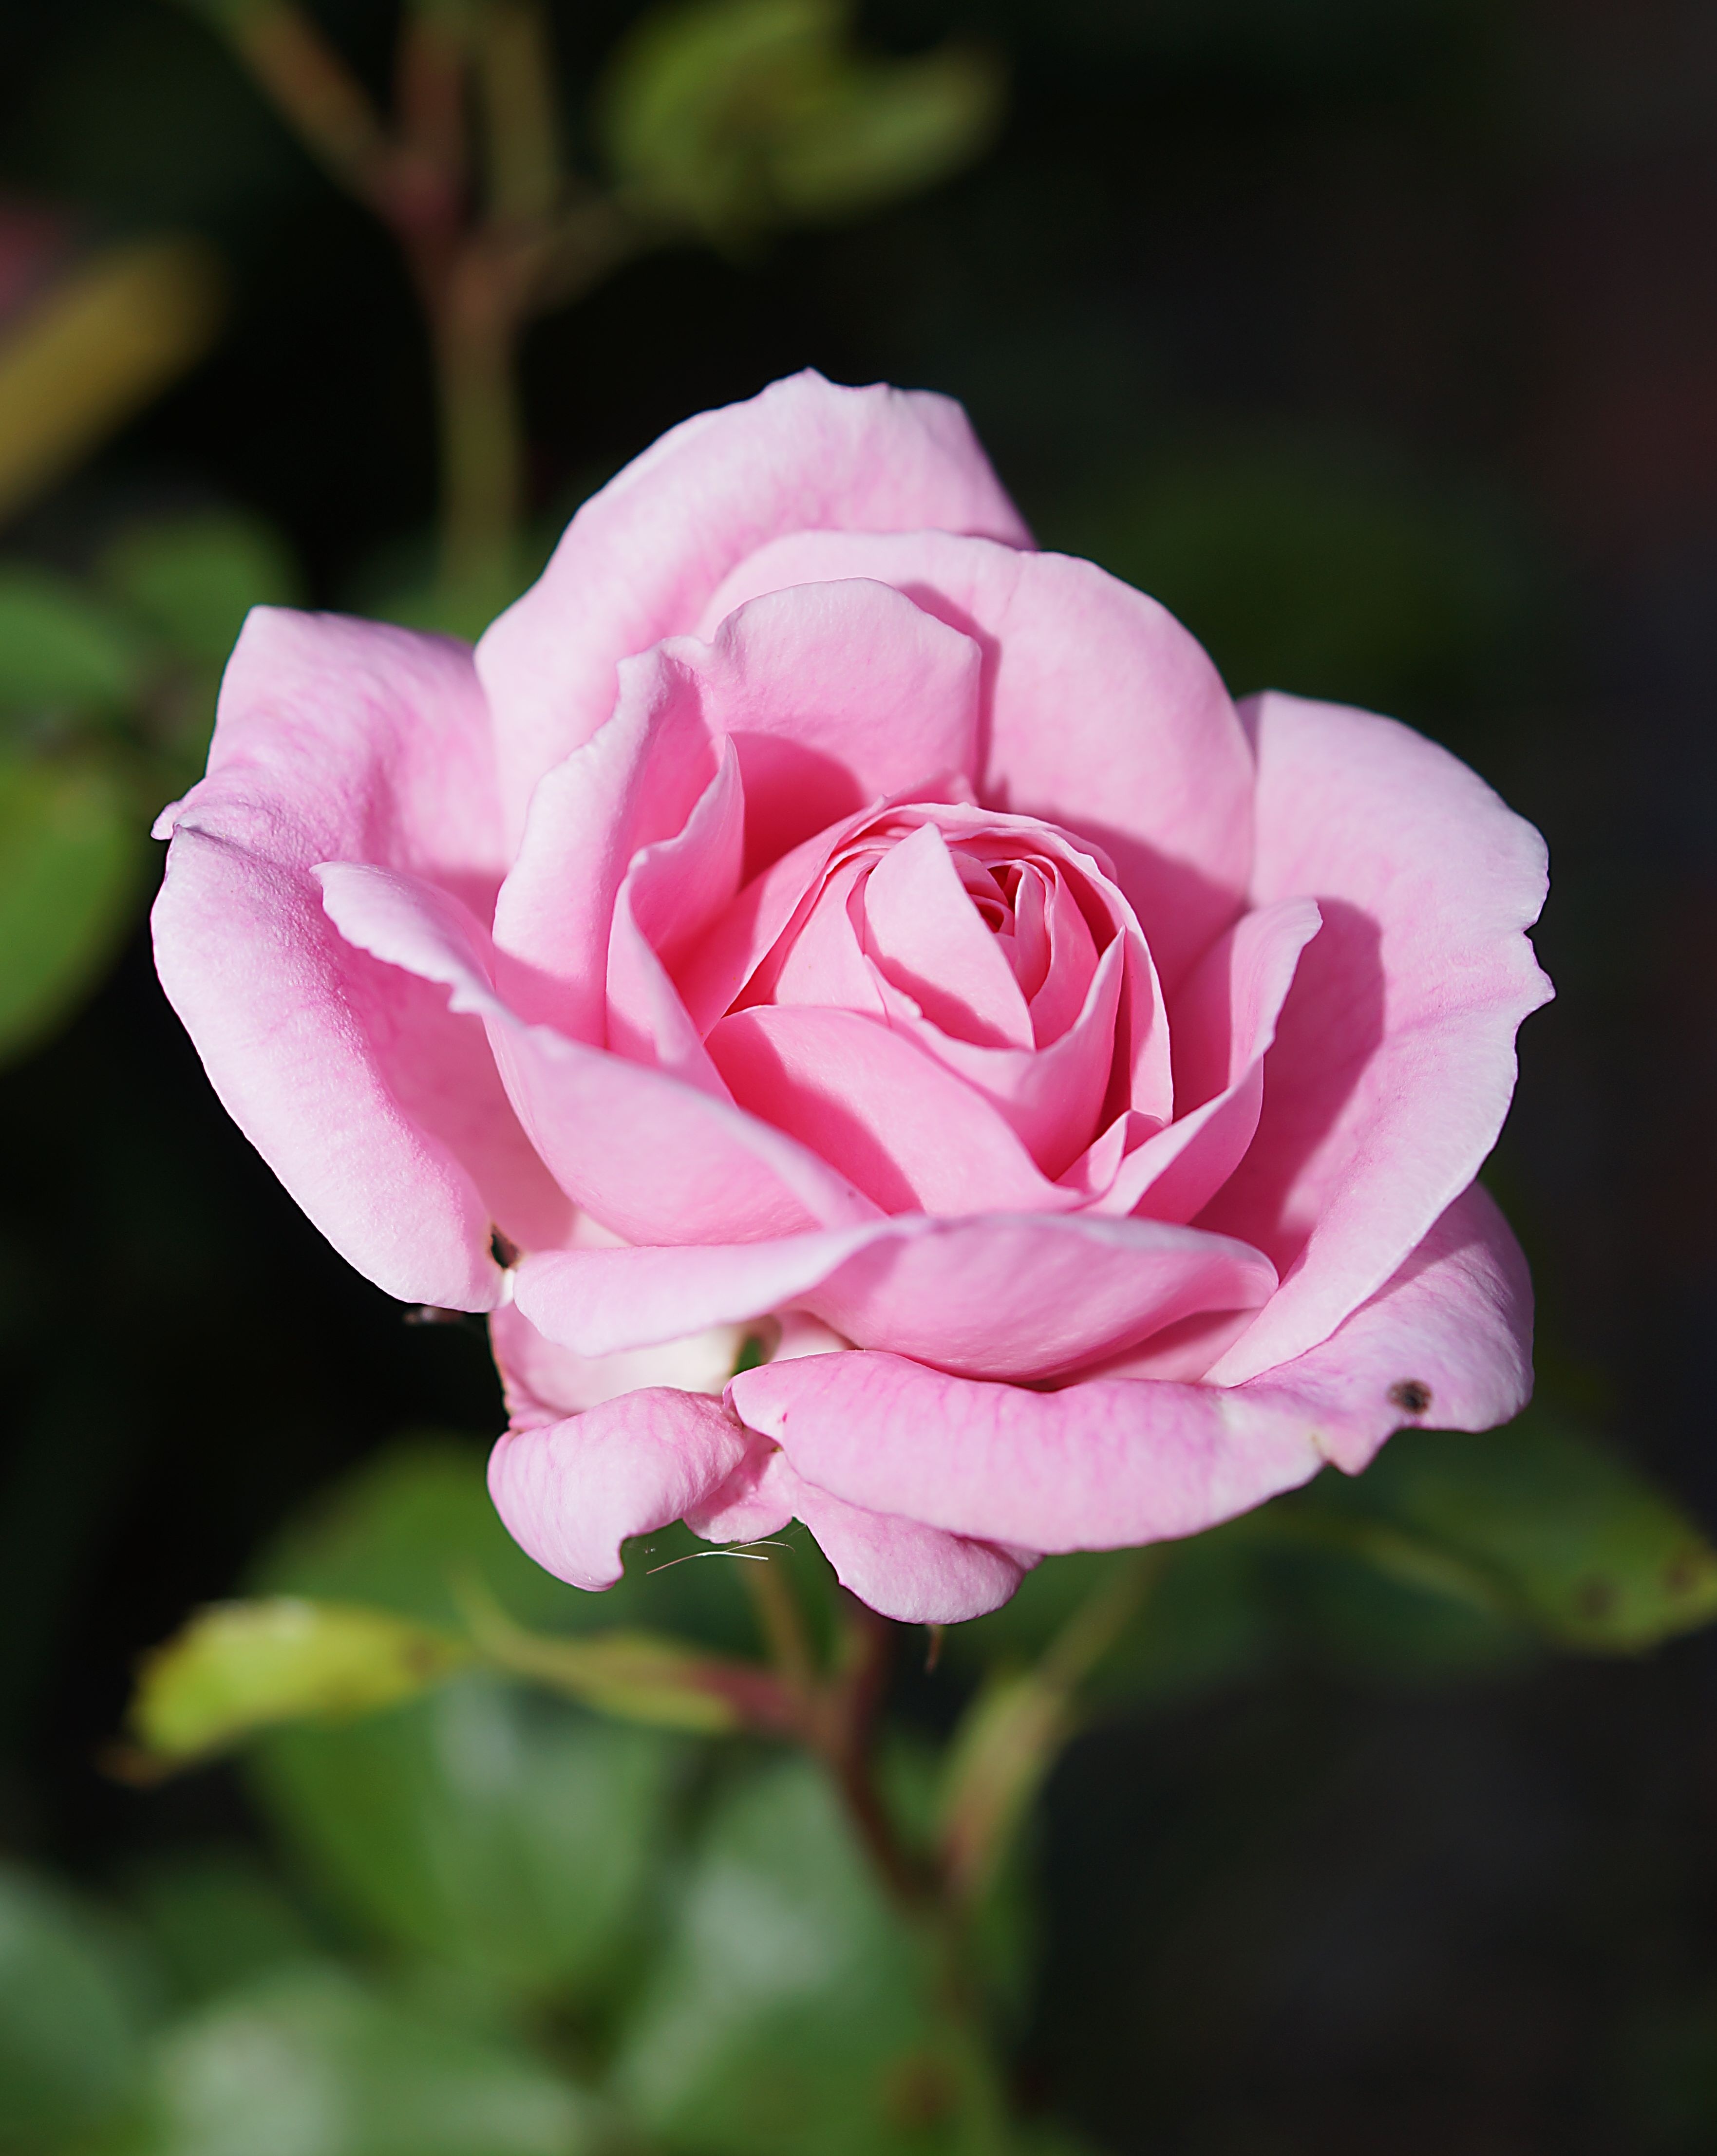
blossom, plant, flower, petal, bloom, rose, romantic, pink, flora, beauty, floribunda, fragrance, rose bloom, macro photography, flowering plant, garden roses, rose family, land plant, rosa centifolia, rose order